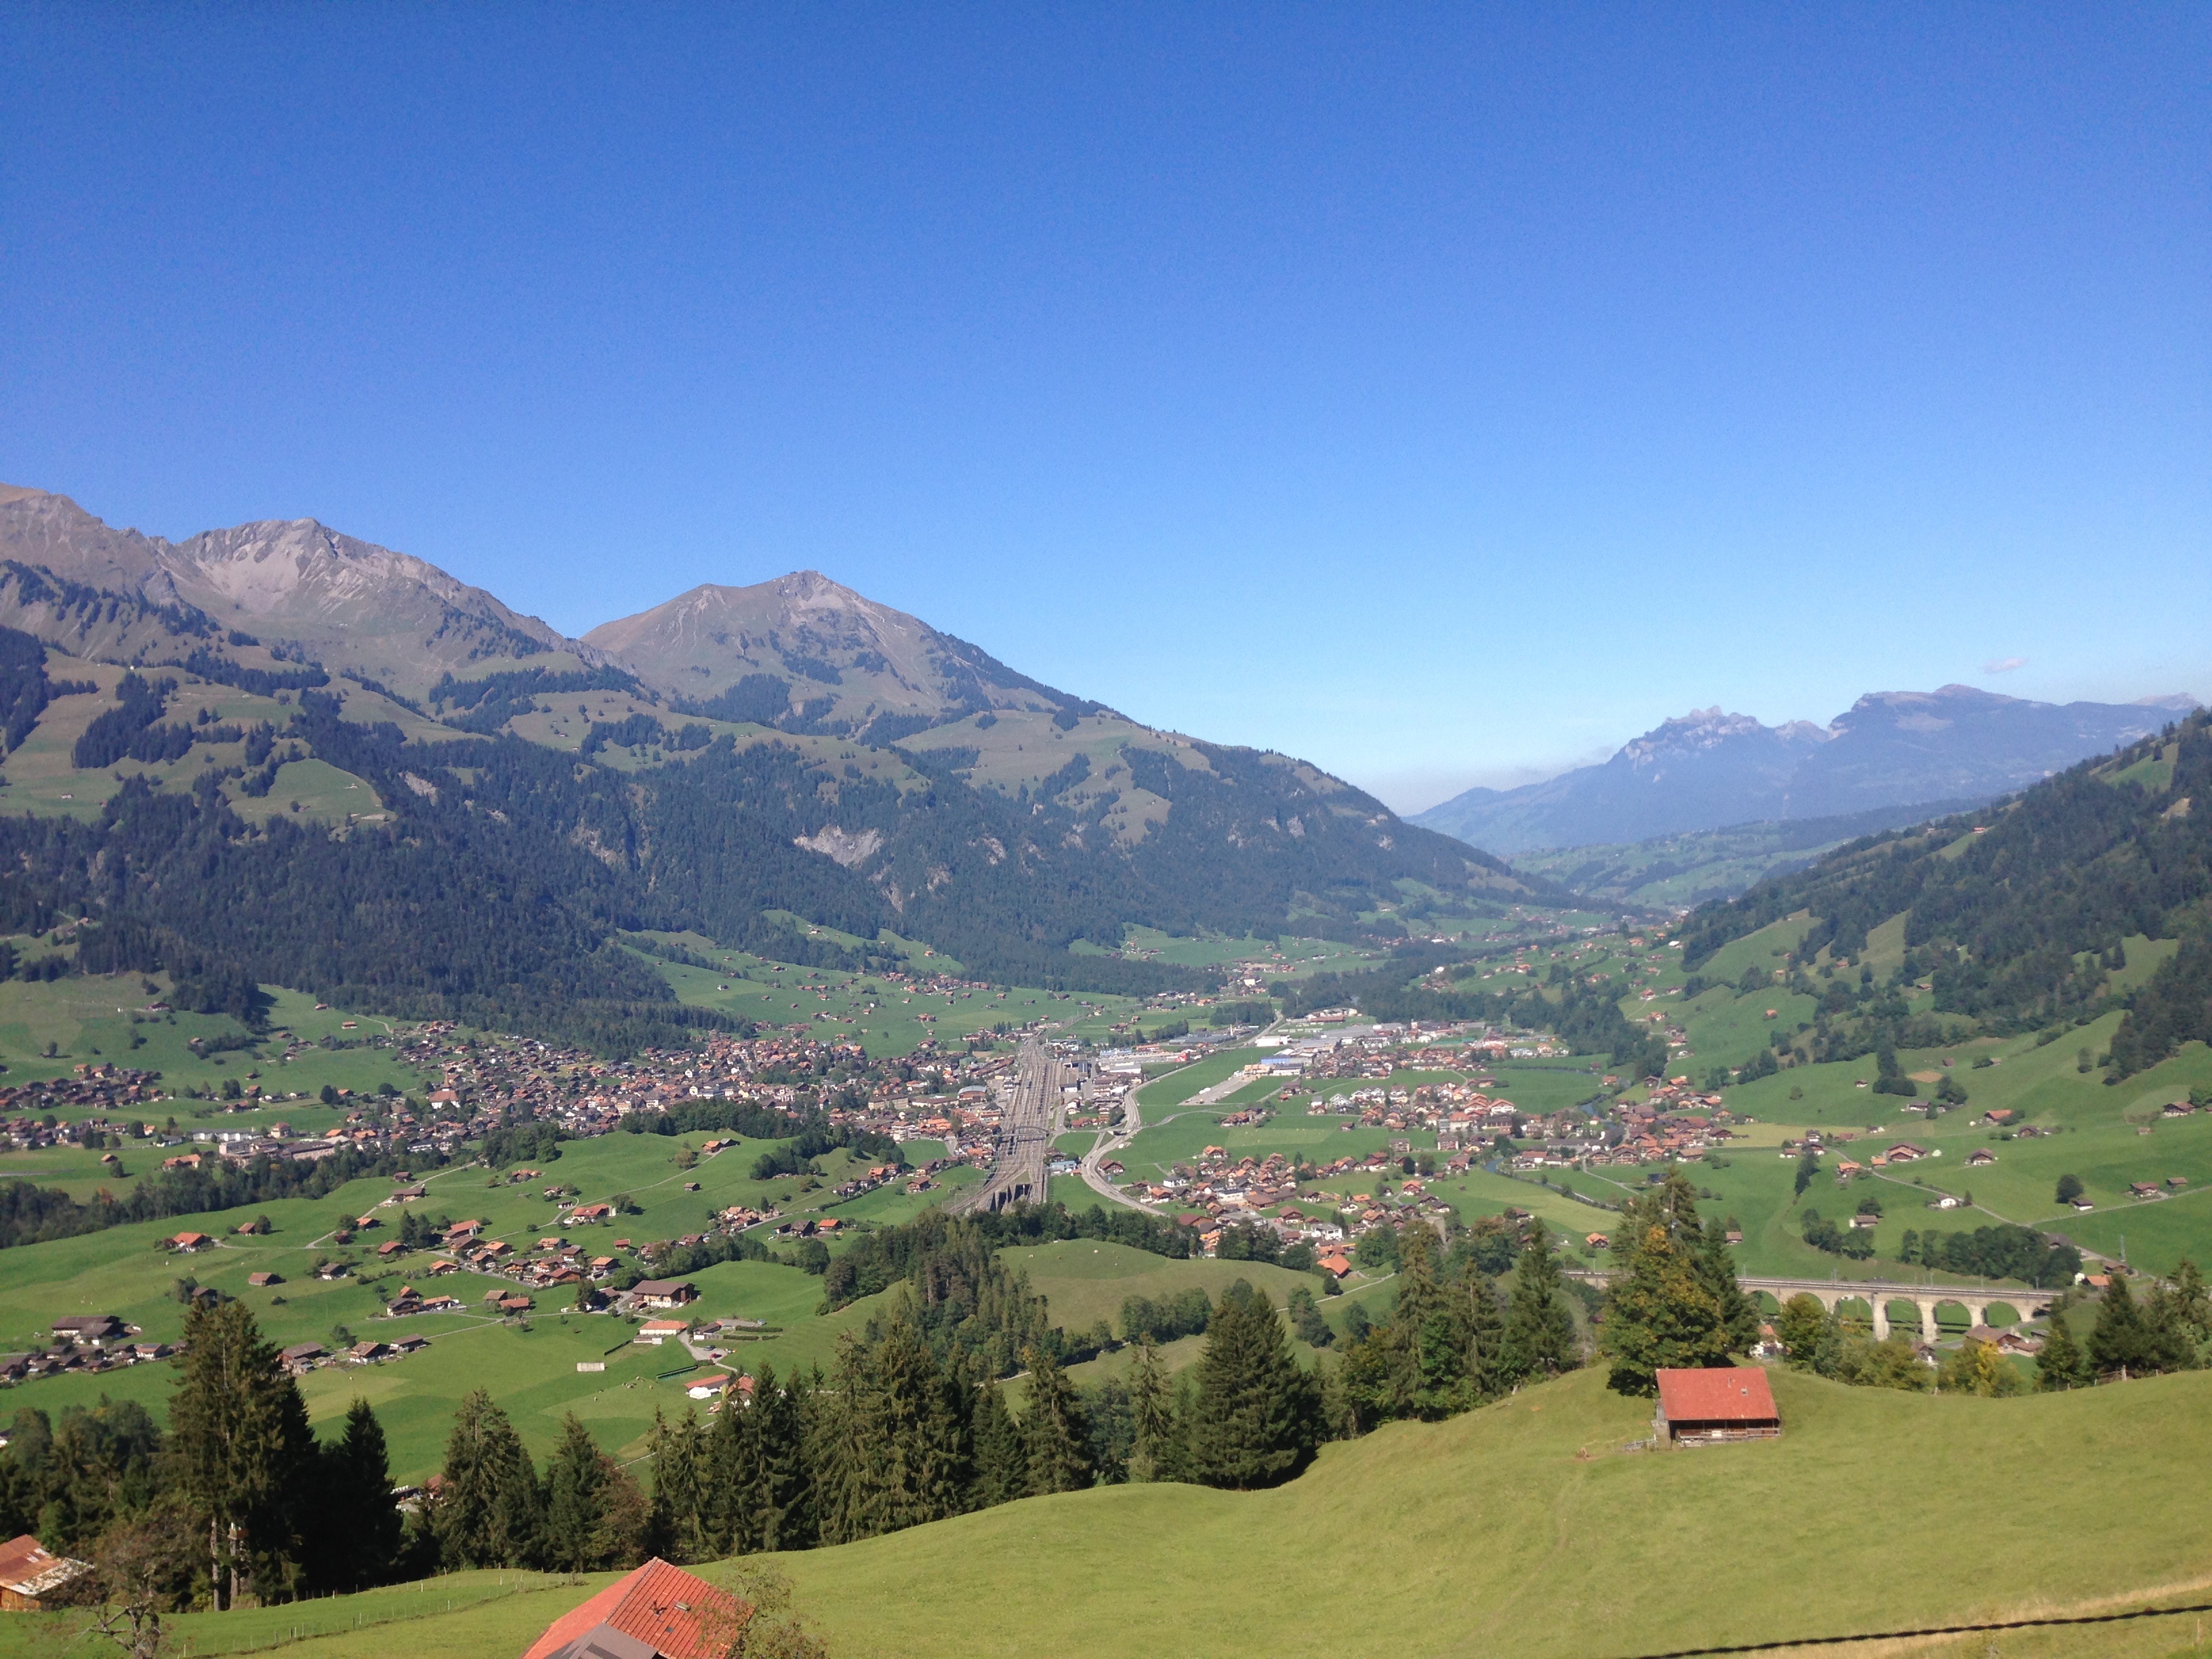
landscape, nature, mountain, meadow, hill, town, valley, mountain range, panorama, village, alphabet, alpine, ridge, mountain landscape, mountains, alps, outlook, plateau, wide, rural area, landform, aerial photography, mountain pass, alpine peaks, mountain meadow, geographical feature, mountainous landforms